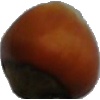
Label: nut_forest